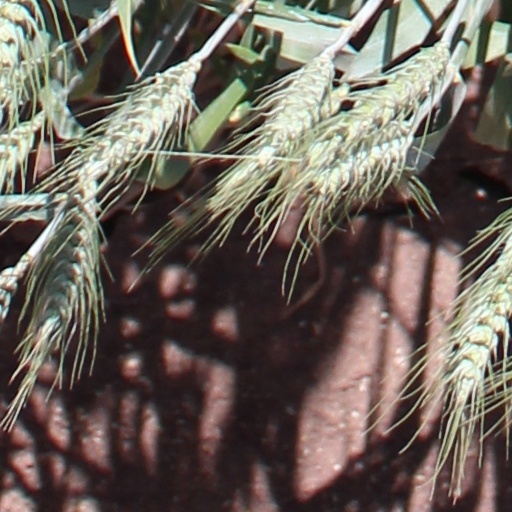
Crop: wheat